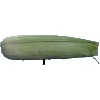
Label: corn_husk